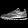
Label: Sneaker